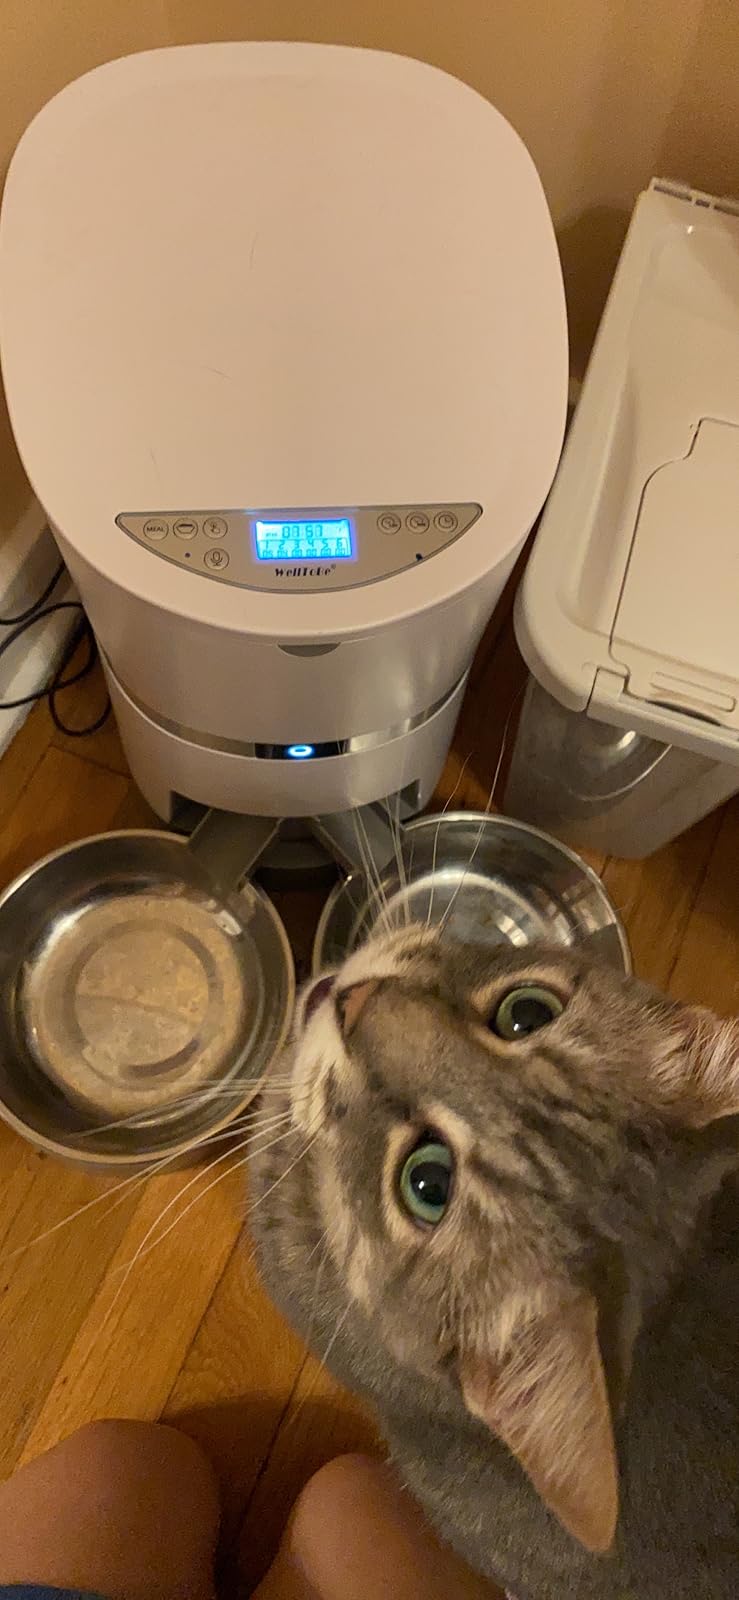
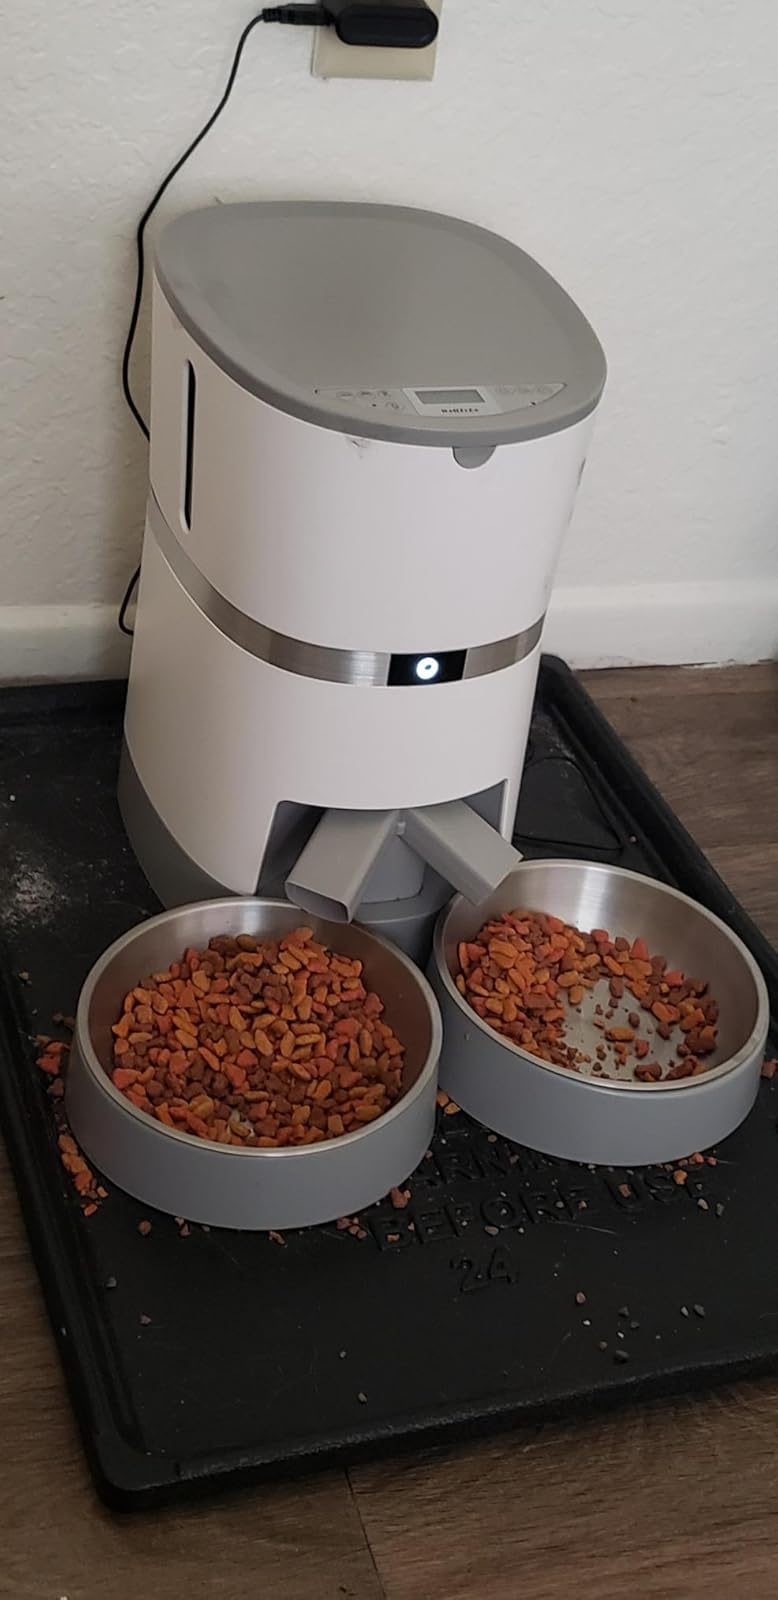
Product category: items_feeder
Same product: yes